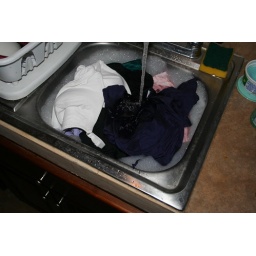
My laundry in the kitchen sink